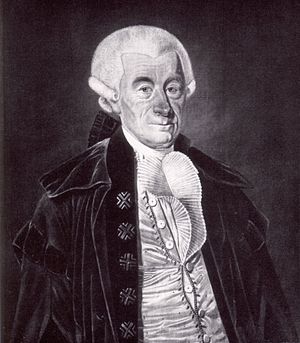
Johann Stephan Pütter
Johann Stephan Pütter var en tysk retslærd og publicist.